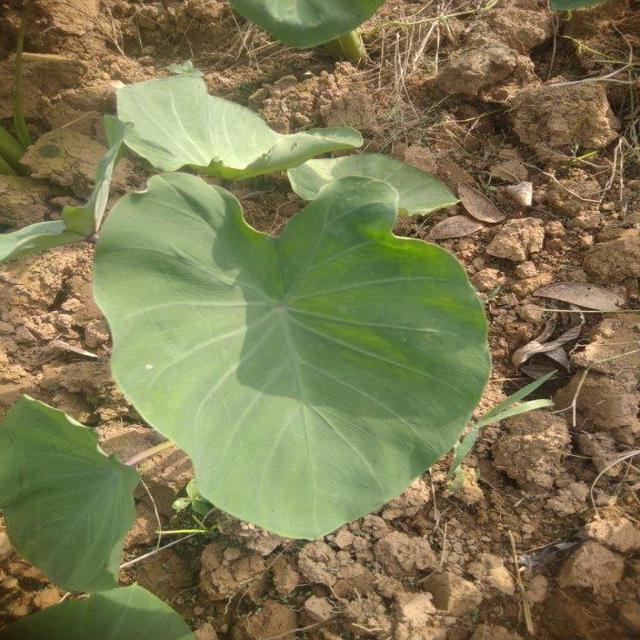
Label: Healthy